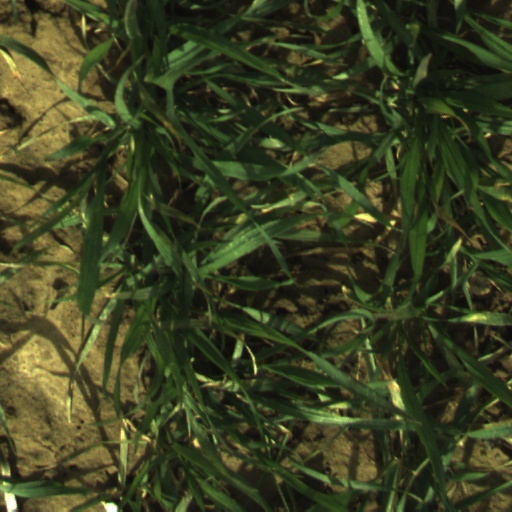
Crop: wheat